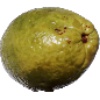
Label: Guava 1